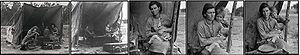
Mère migrante, Migrant Mother en anglais, est la photographie la plus célèbre de Dorothea Lange et une des plus connues du programme de la Farm Security Administration. Cette image, captée avec cinq autres clichés en février 1936, représentant Florence Owens Thompson et ses enfants, est devenue le symbole de la Grande Dépression aux États-Unis.
Florence Owens Thompson, née Florence Leona Christie, est le sujet de la photo de Dorothea Lange, Mère migrante prise en 1936. Cette photographie est devenue le symbole de la Grande Dépression et fut prise alors que le sujet avait 32 ans et avait sept enfants.